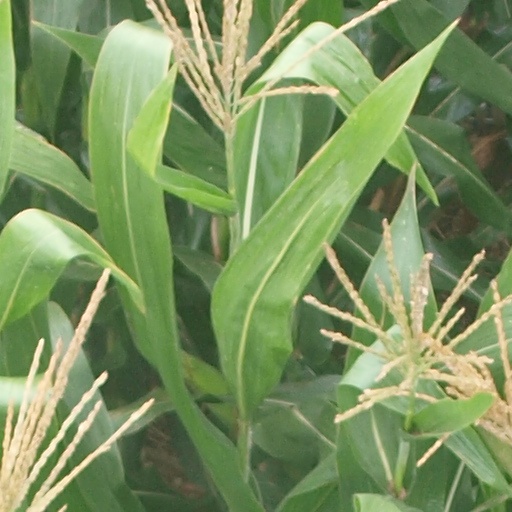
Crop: maize; corn